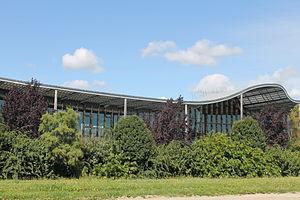
Le centre de R&amp
Paris-Saclay est un pôle scientifique et technologique en cours d'aménagement à vingt kilomètres au sud de Paris, sur une zone couvrant 27 communes des départements de l'Essonne et des Yvelines. Sa construction, lancée en 2006, doit durer quinze à vingt ans pour permettre de regrouper à terme entre 20 et 25 % de la recherche scientifique française. Le projet Paris-Saclay vise à regrouper organismes de recherche, grandes écoles, universités et entreprises privées afin de créer un pôle d'excellence scientifique et technique de dimension internationale, comparable à la Silicon Valley ou à la région de Cambridge.
Danone est une multinationale alimentaire française qui a été fondée par Isaac Carasso en 1919 à Barcelone, en Espagne et dont le siège social est à Paris. L’entreprise est cotée au Euronext à la Bourse de Paris, où elle est incluse dans l’indice boursier CAC 40.